Question: Please indicate a possible affordance area of the baseball bat that can be used for holding
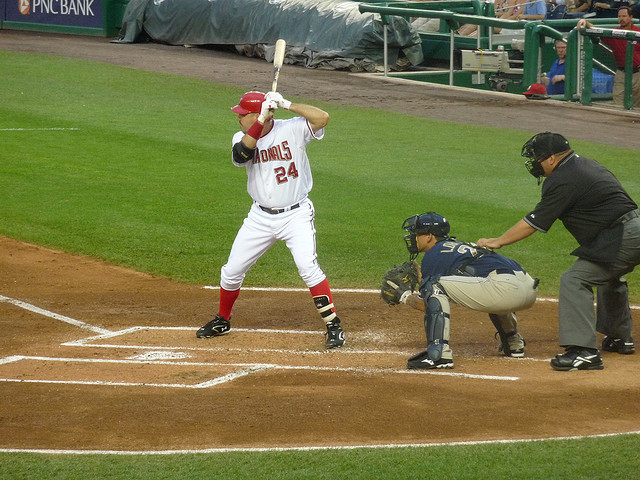
Answer: [261.293, 66.43, 280.641, 114.8]